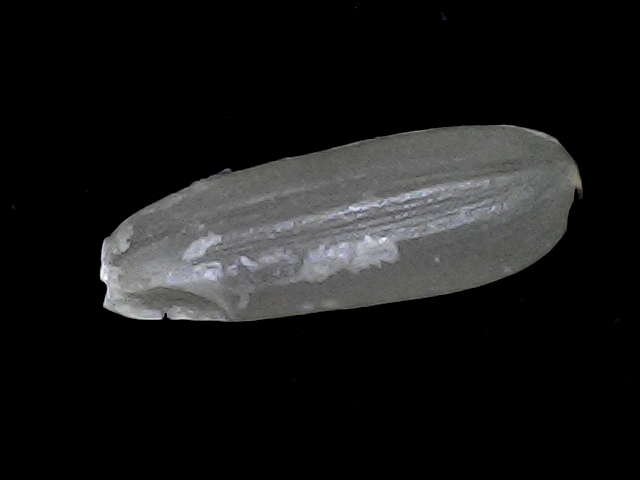
Rice variety: BRRI67